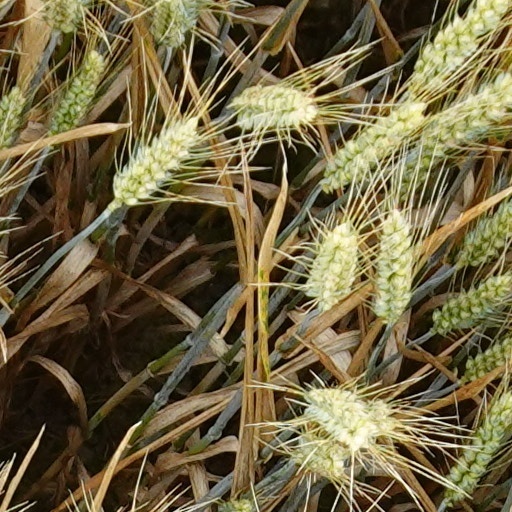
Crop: wheat